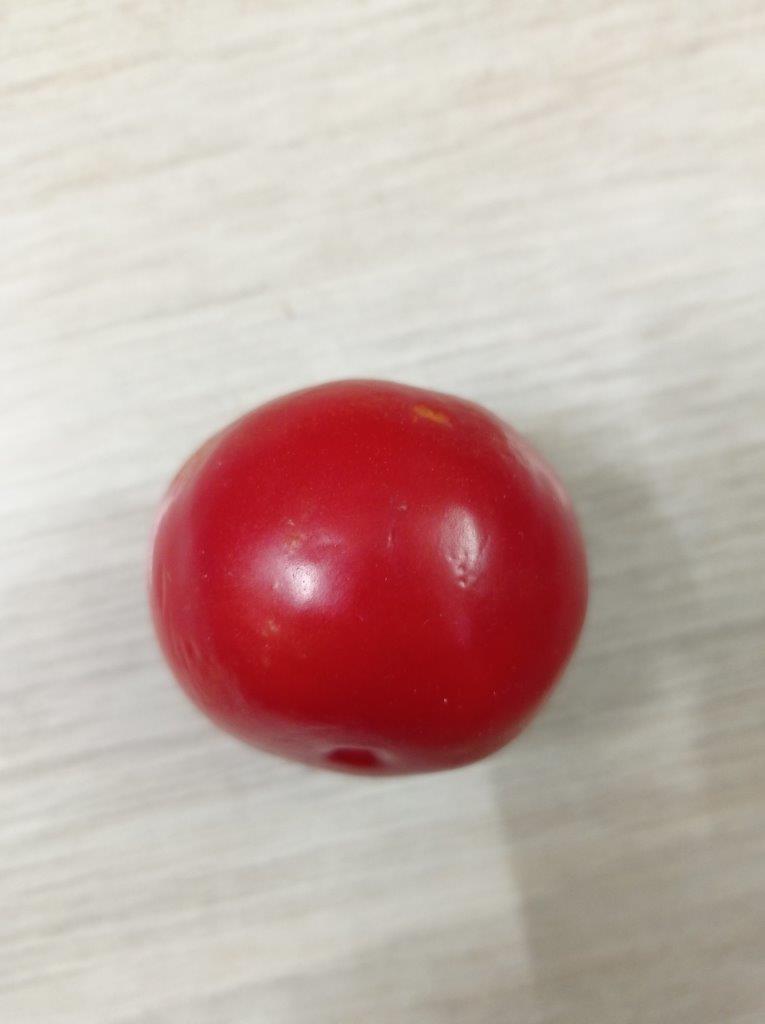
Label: Fresh